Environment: real
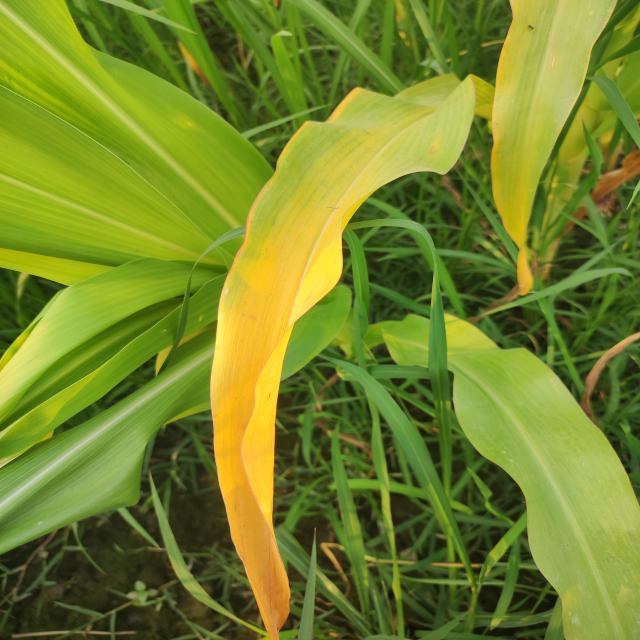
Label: nitrogen_deficiency